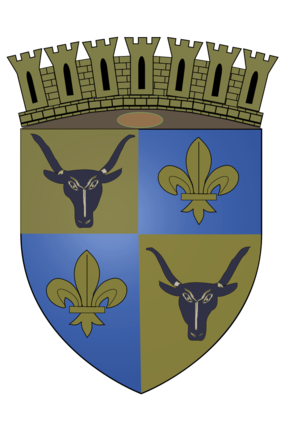
Antananarivo
"Antananarivo er Madagaskars hovedstad. Byen er også kendt under den koloniale forkortning ""Tana"". Den ligger i Antananarivo provinsen. Antananarivo og dens omkringliggende uraben område havde i 2015 estimeret 2,6 millioner indbyggere. Byen er også landets administrative, økonomiske og kulturelle center, hvor præsidenten har sit residens. Parlamentet, Senatet og Madagaskars højesteret findes også i Hovedstaden.